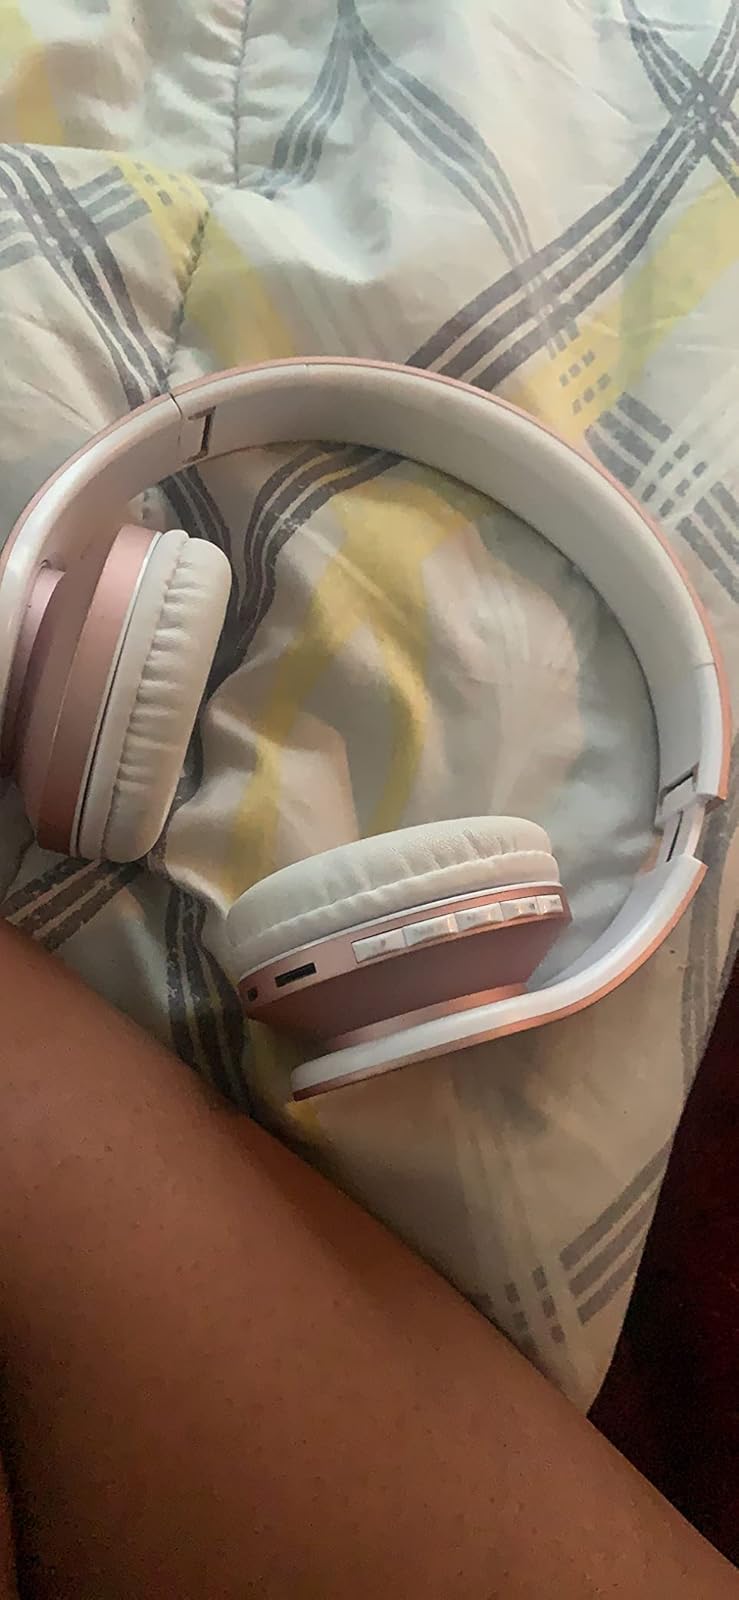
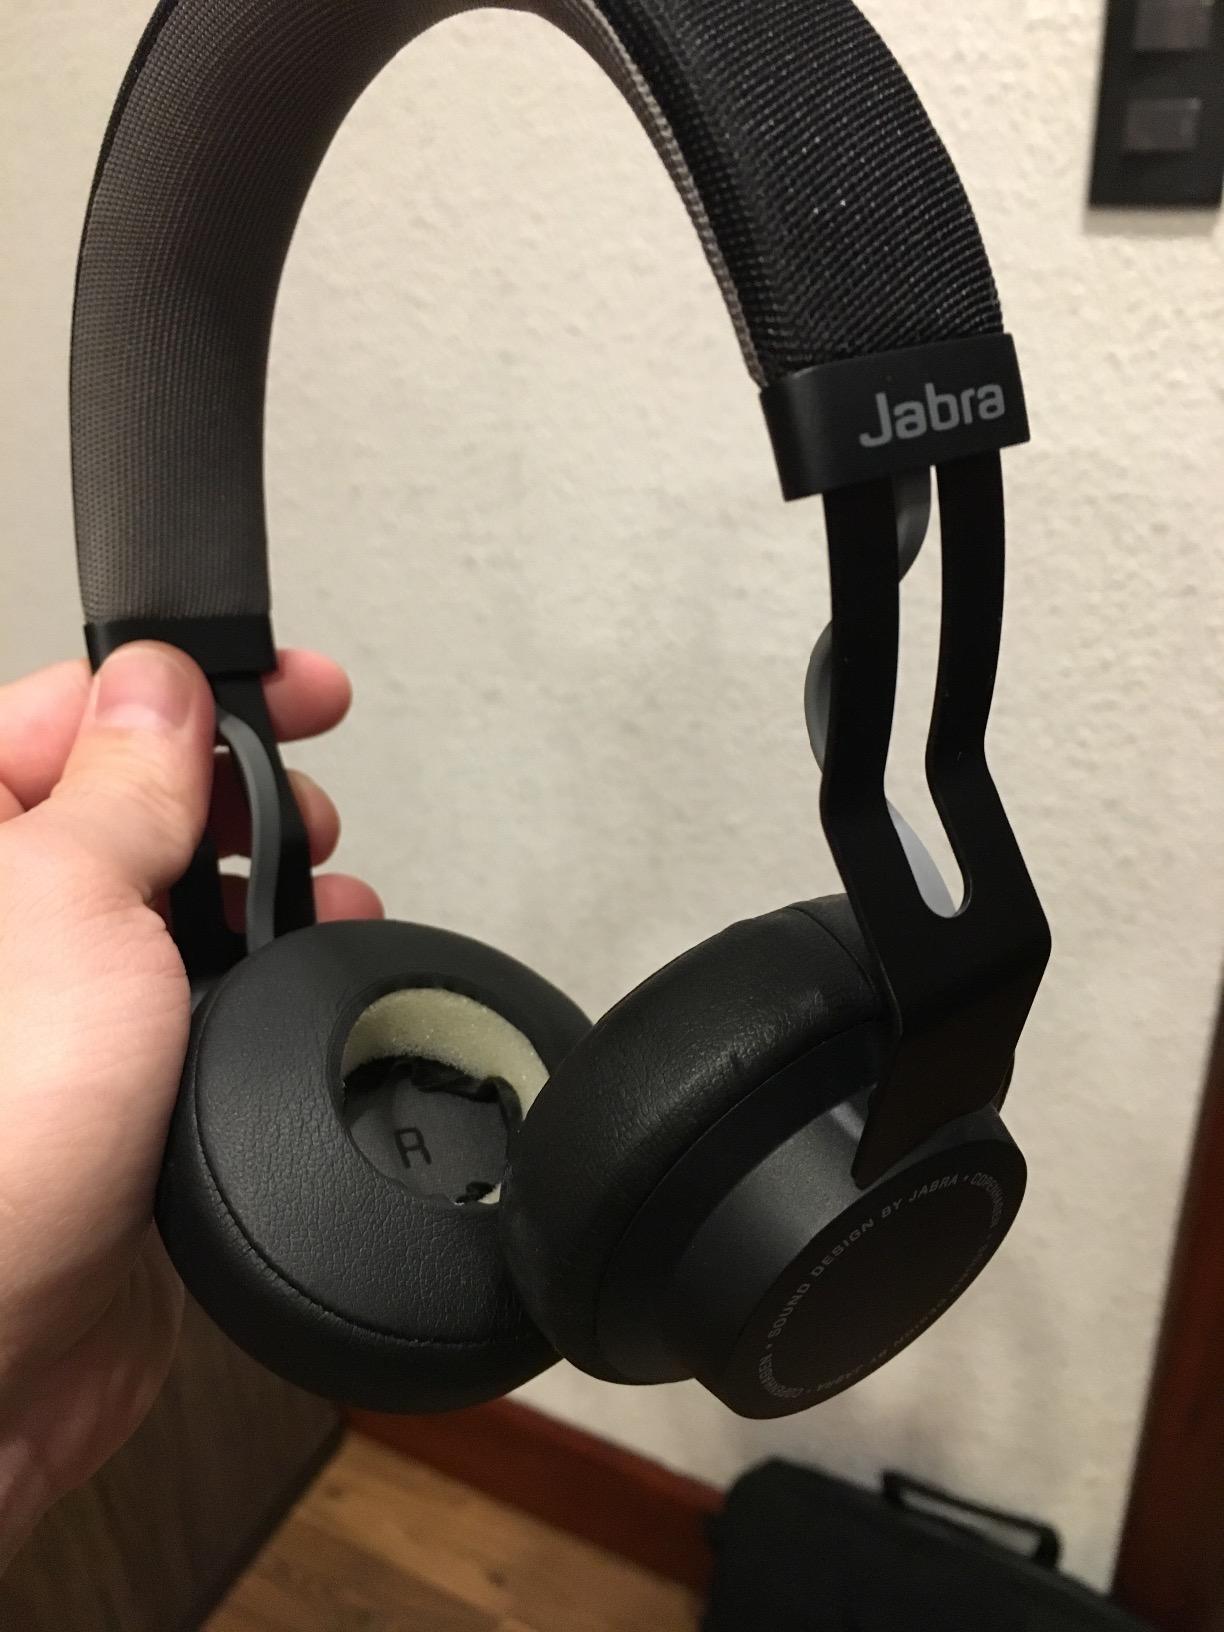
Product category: headphones
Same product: no